Xiameilin station

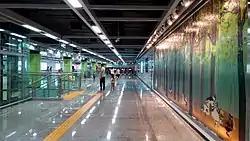

Xiameilin station is a Metro station of Shenzhen Metro Line 9. It opened on 28 October 2016.